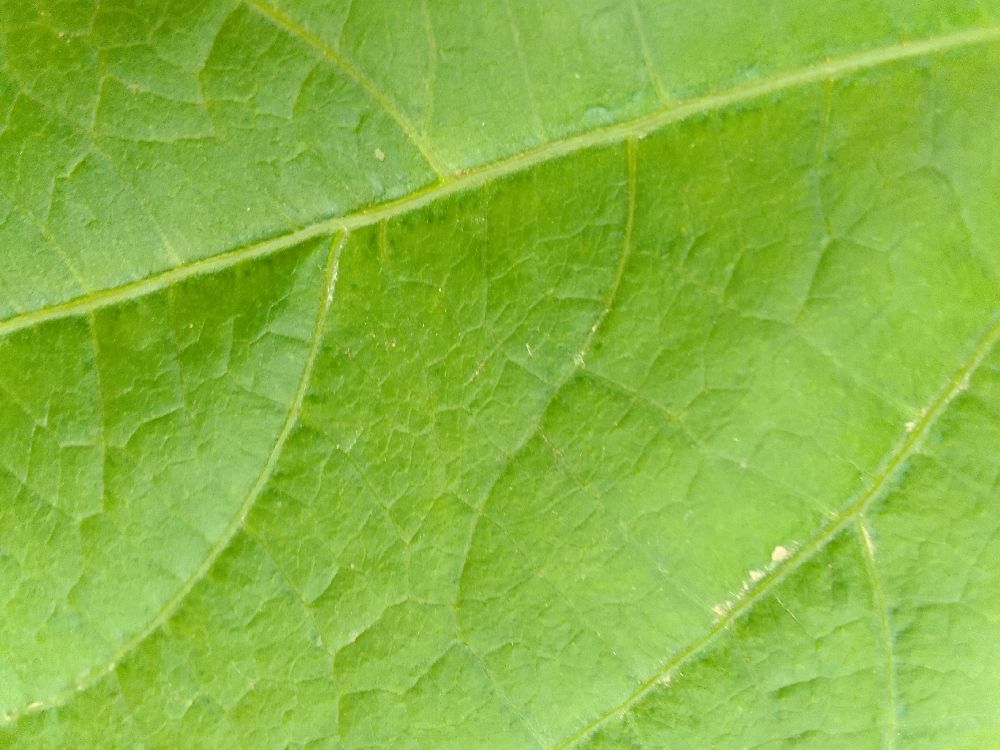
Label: healthy